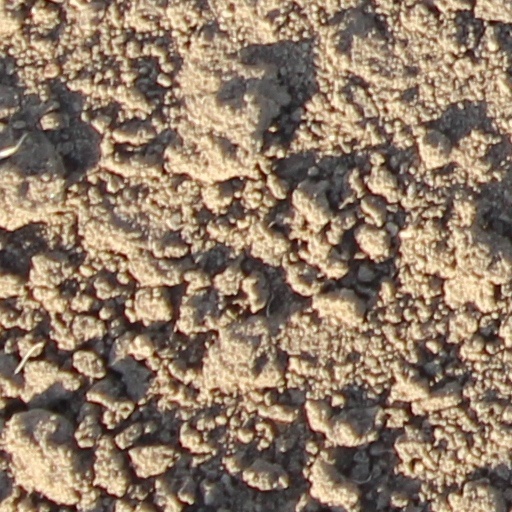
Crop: wheat